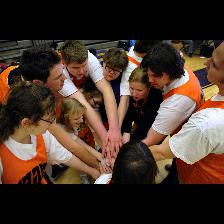
Label: Human